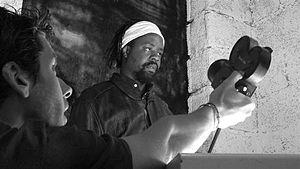
Kasspapazo sur le tournage du clip ma conscience et moi
Les Rieurs est un groupe de hip-hop français, originaire de Boulogne-Billancourt, composé de Kasspapazo, Style, Dhimé et DJ Pone.